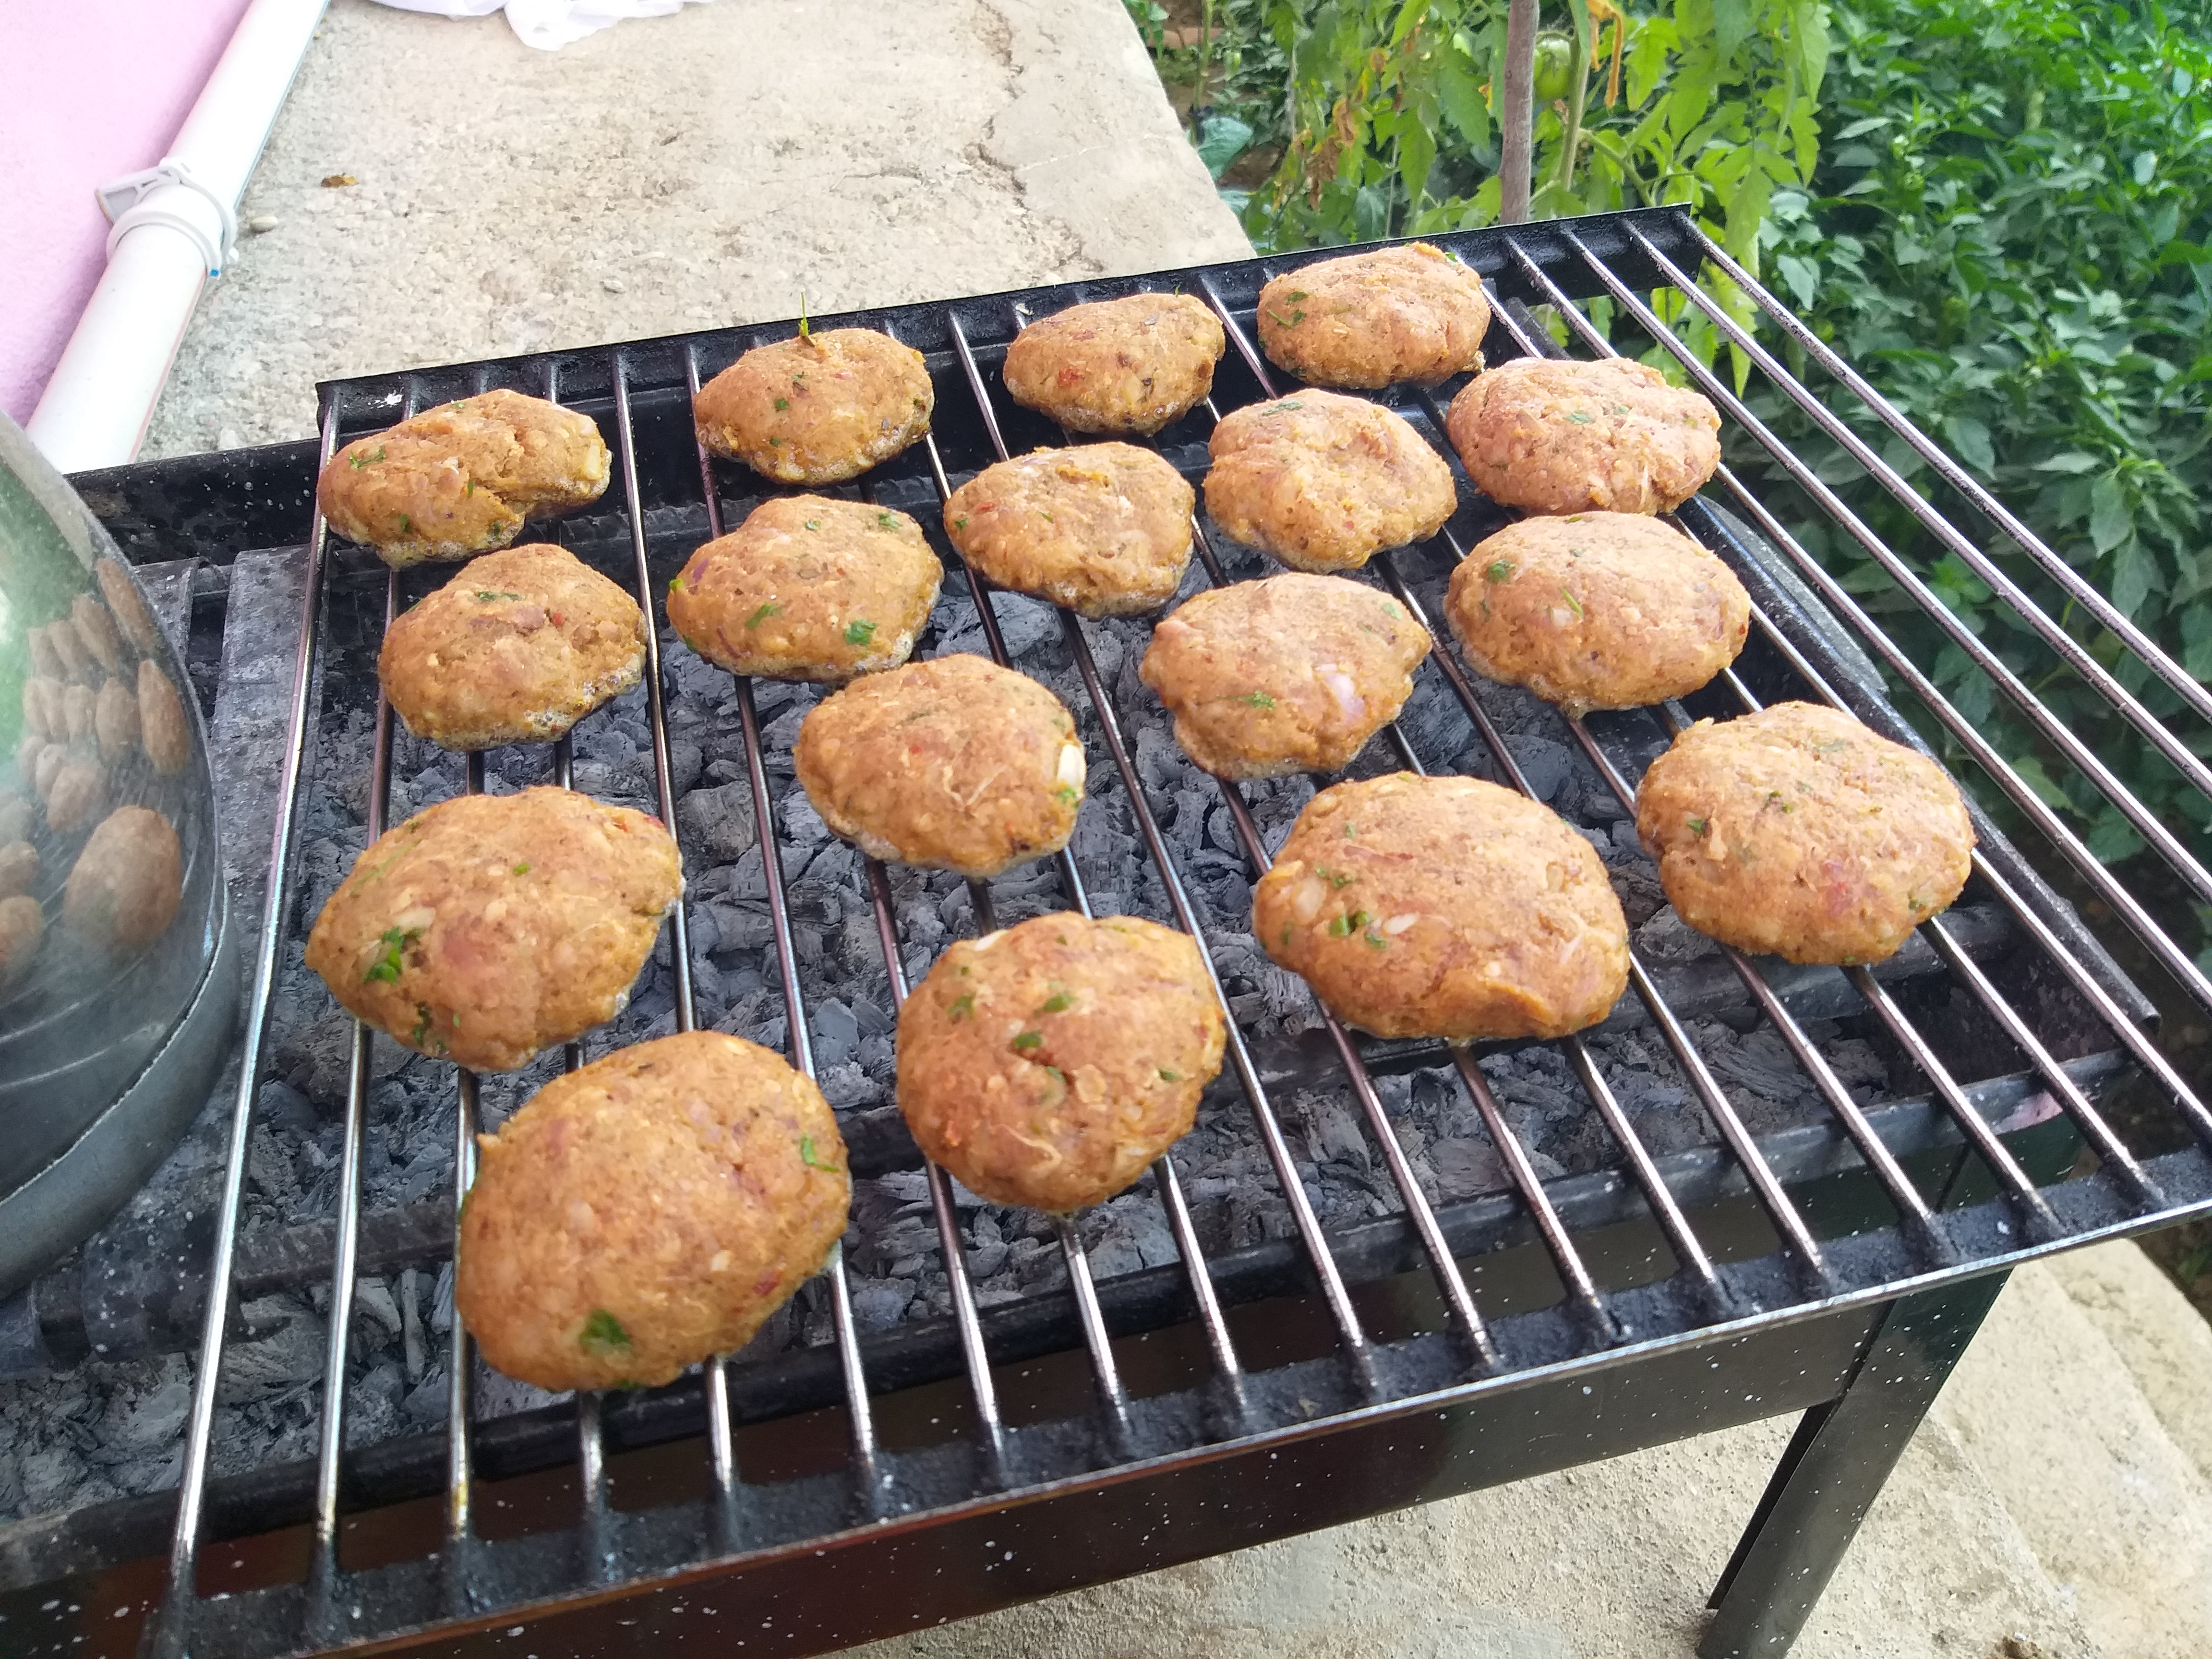
meatball, dish, food, cuisine, baking, ingredient, baked goods, cooking, finger food, side dish, produce, dessert, fried food, vegetarian food, barbecue, scone, recipe, biscuit, snack